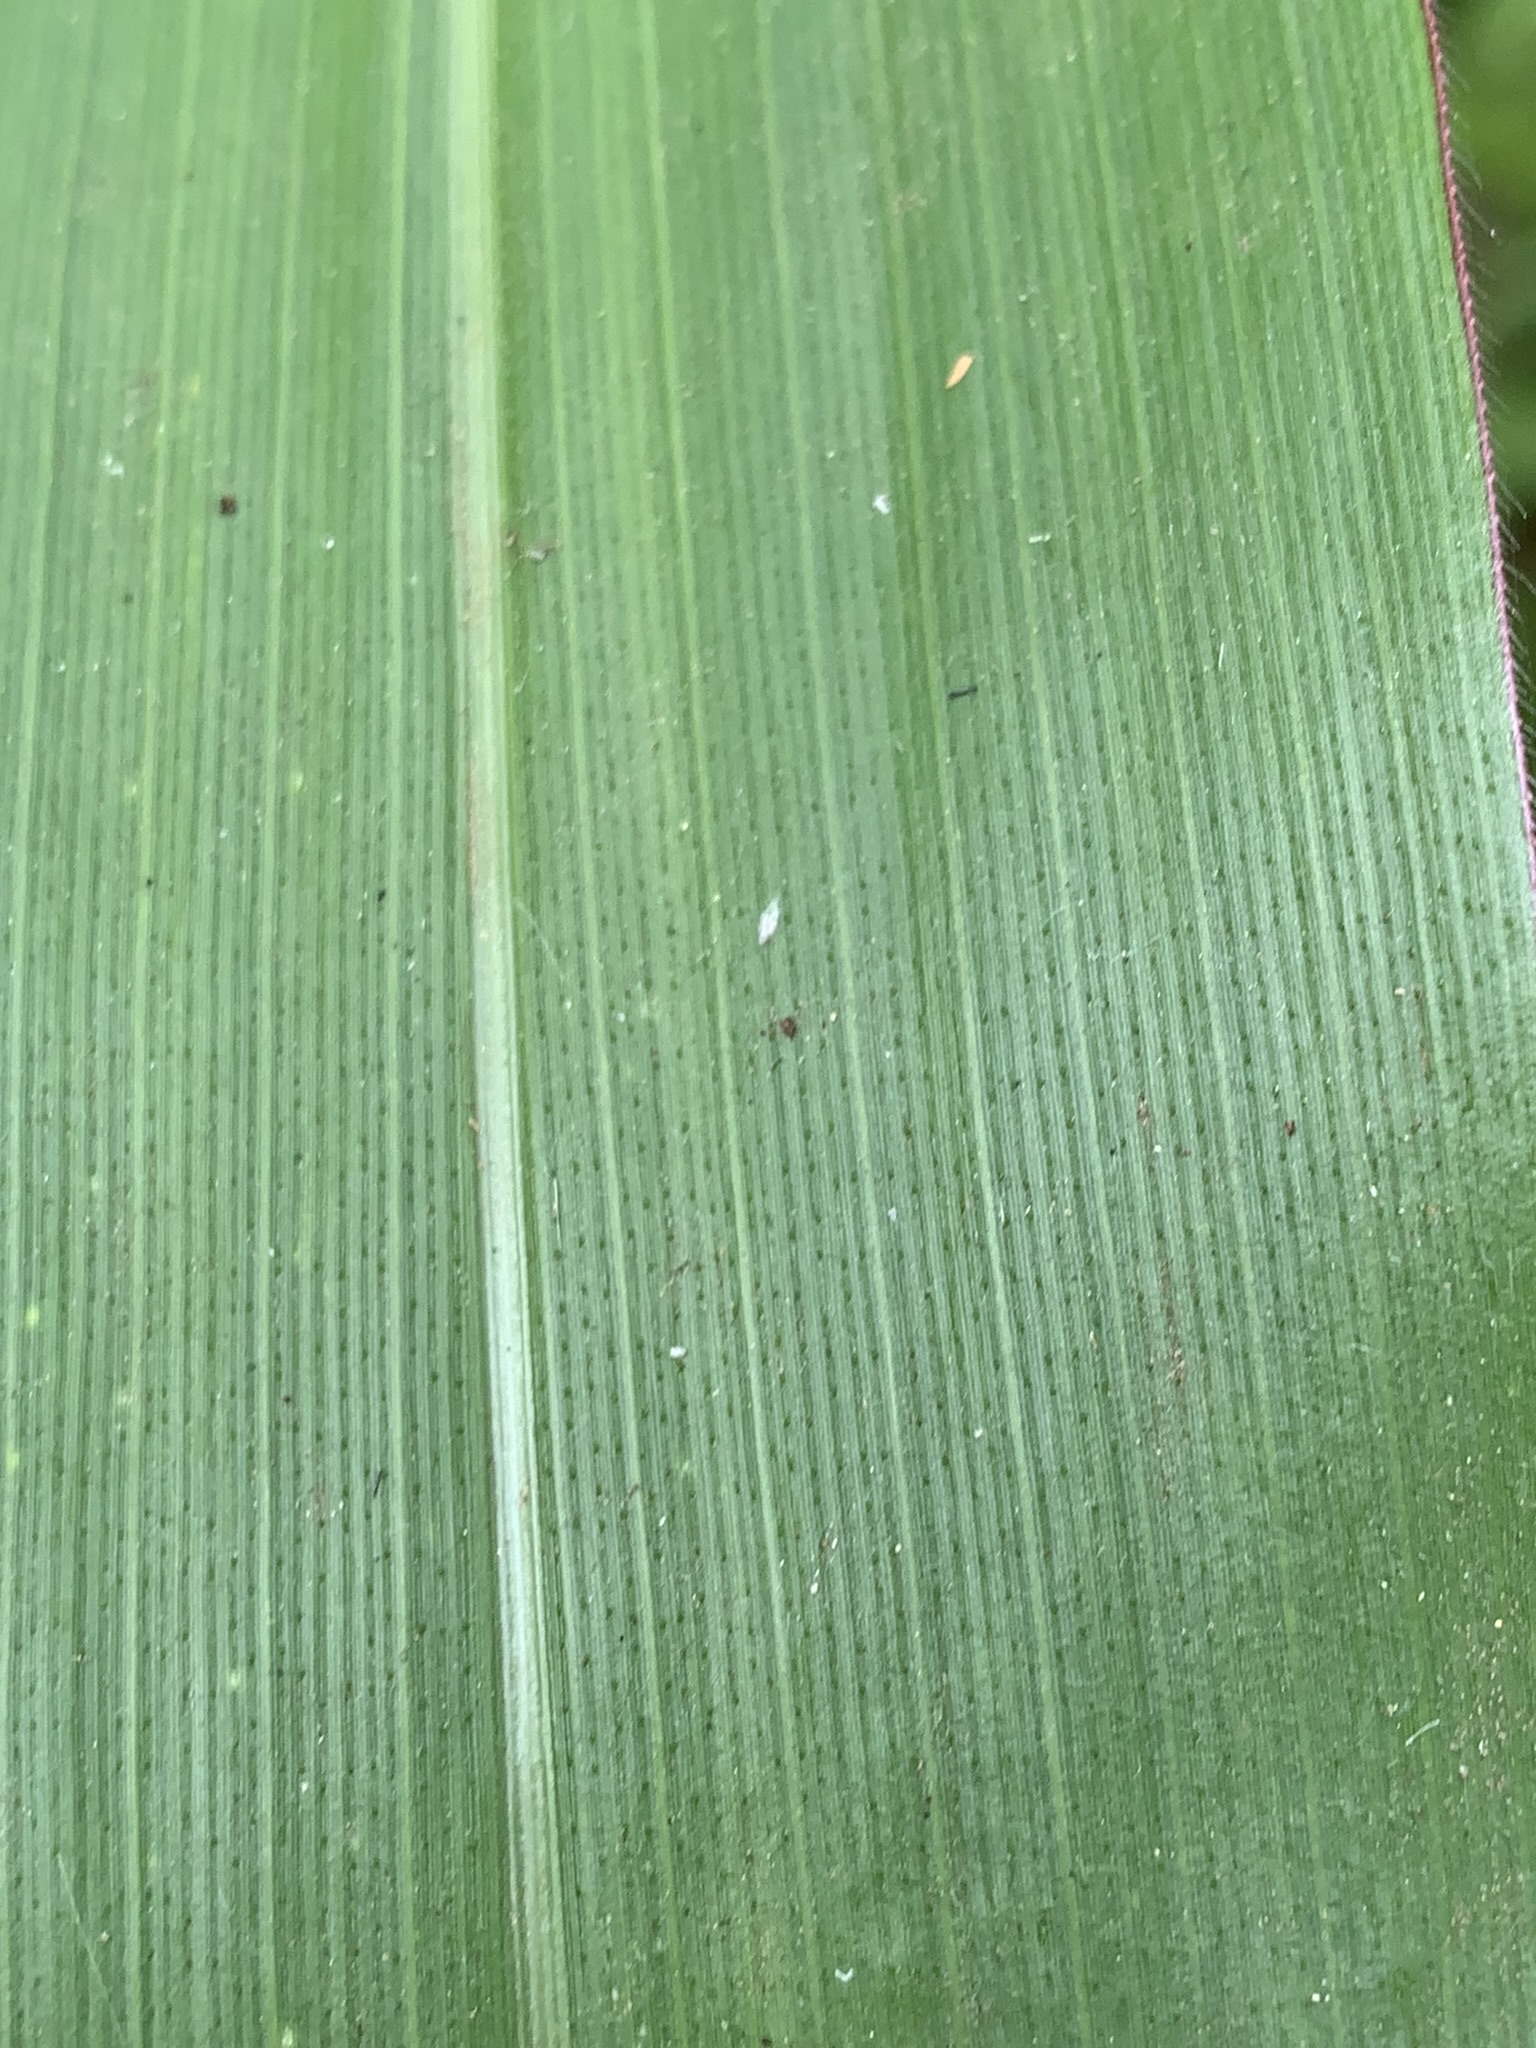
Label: Healthy